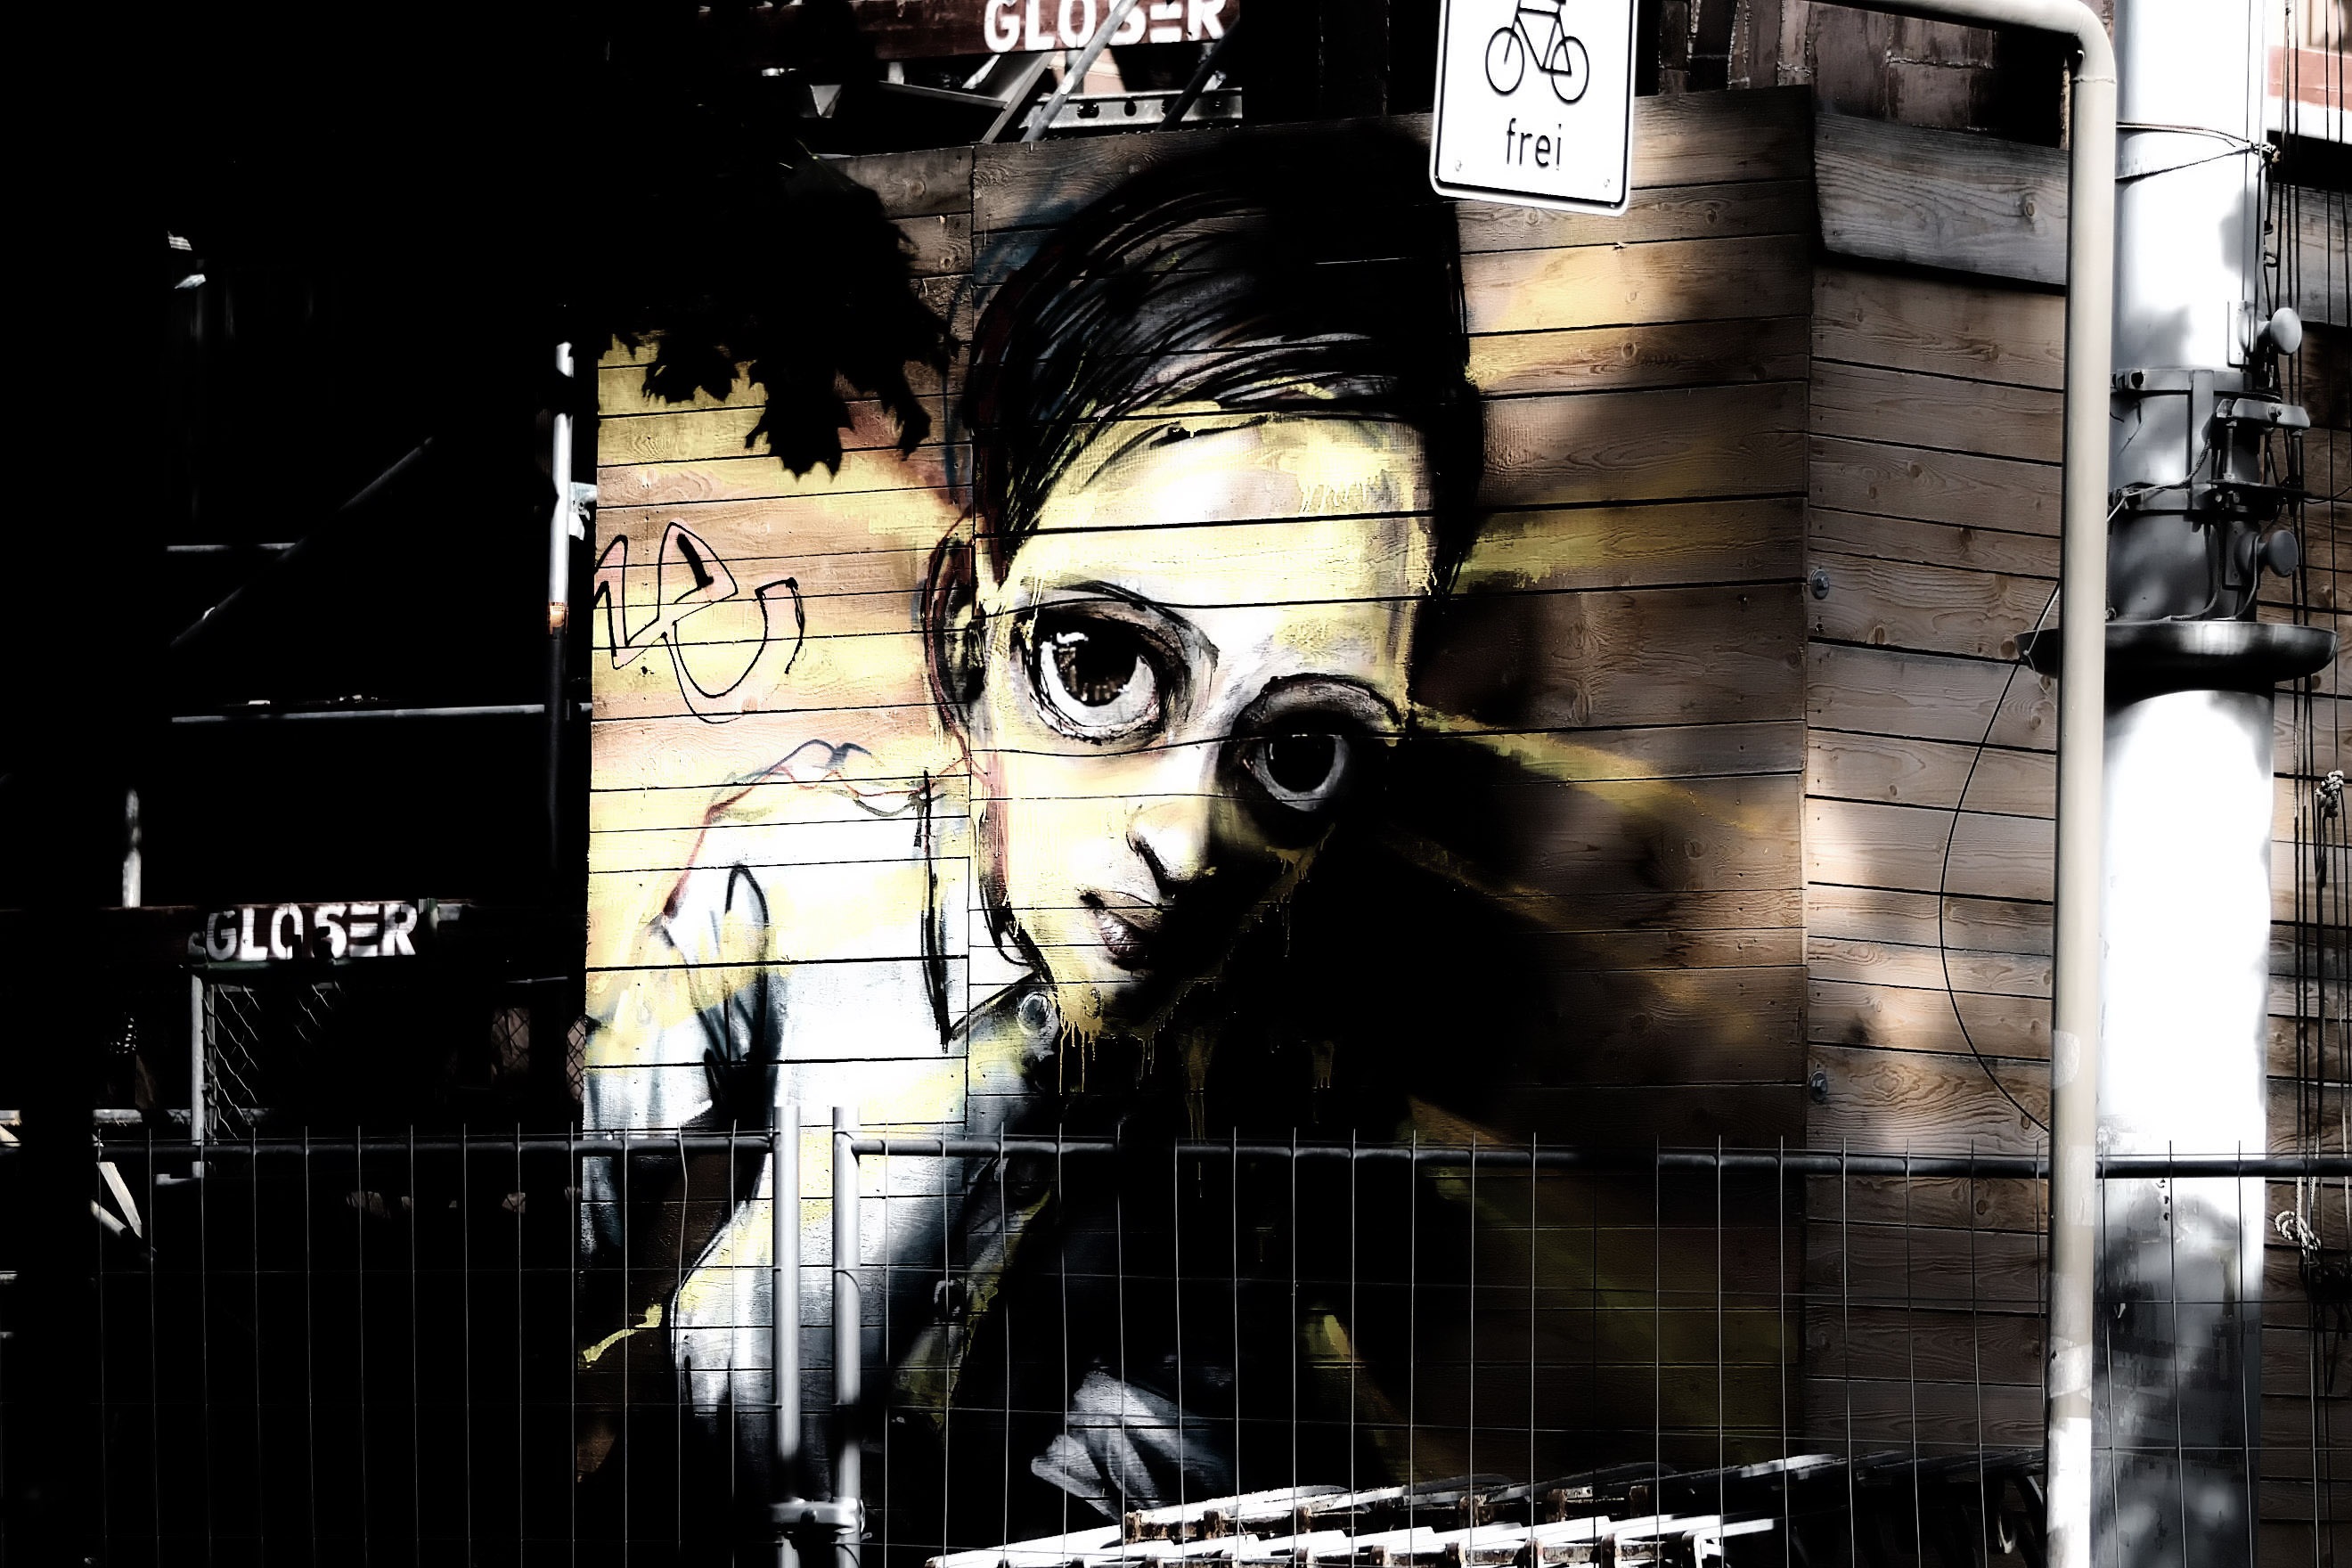
paint, graffiti, street art, art, figure, drawing, poster, image, screenshot, album cover, image painting